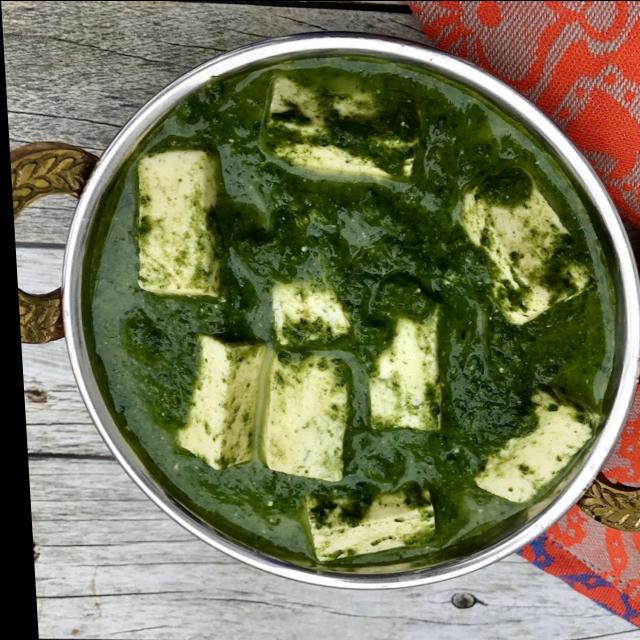
Dish: palak_paneer